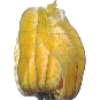
Label: physalis_with_husk